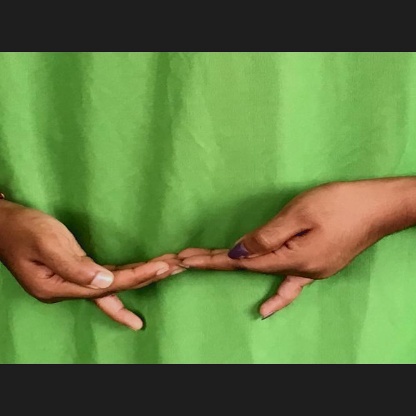
Mudra: Khatva